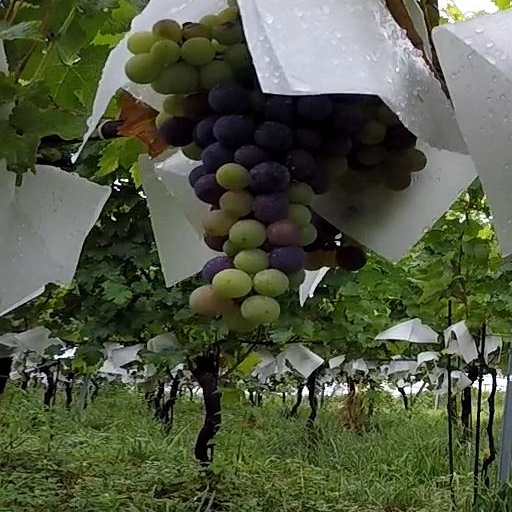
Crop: grape